Change UK

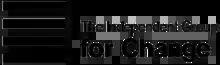
Logo of "The Independent Group for Change", July 2019 until dissolution

At the time of the party's registration, the petitions website Change.org announced that it would challenge the branding as having "hijacked" its identity. Shortly after announcing themselves as Change UK, Soubry accidentally called the party "Change.org" in Parliament. Threats of litigation resulted in the party applying to the Electoral Commission to change its name to The Independent Group for Change, a request granted the next month.